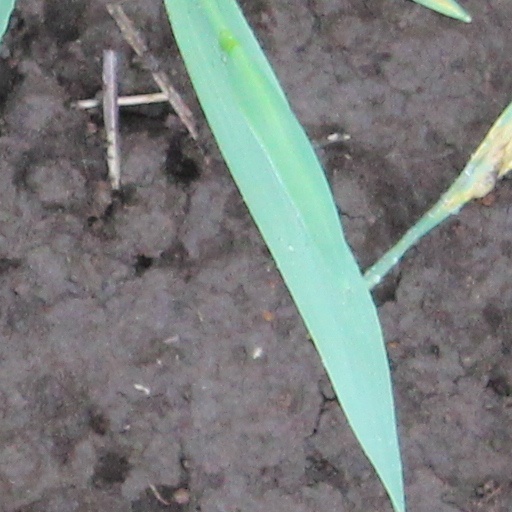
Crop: wheat